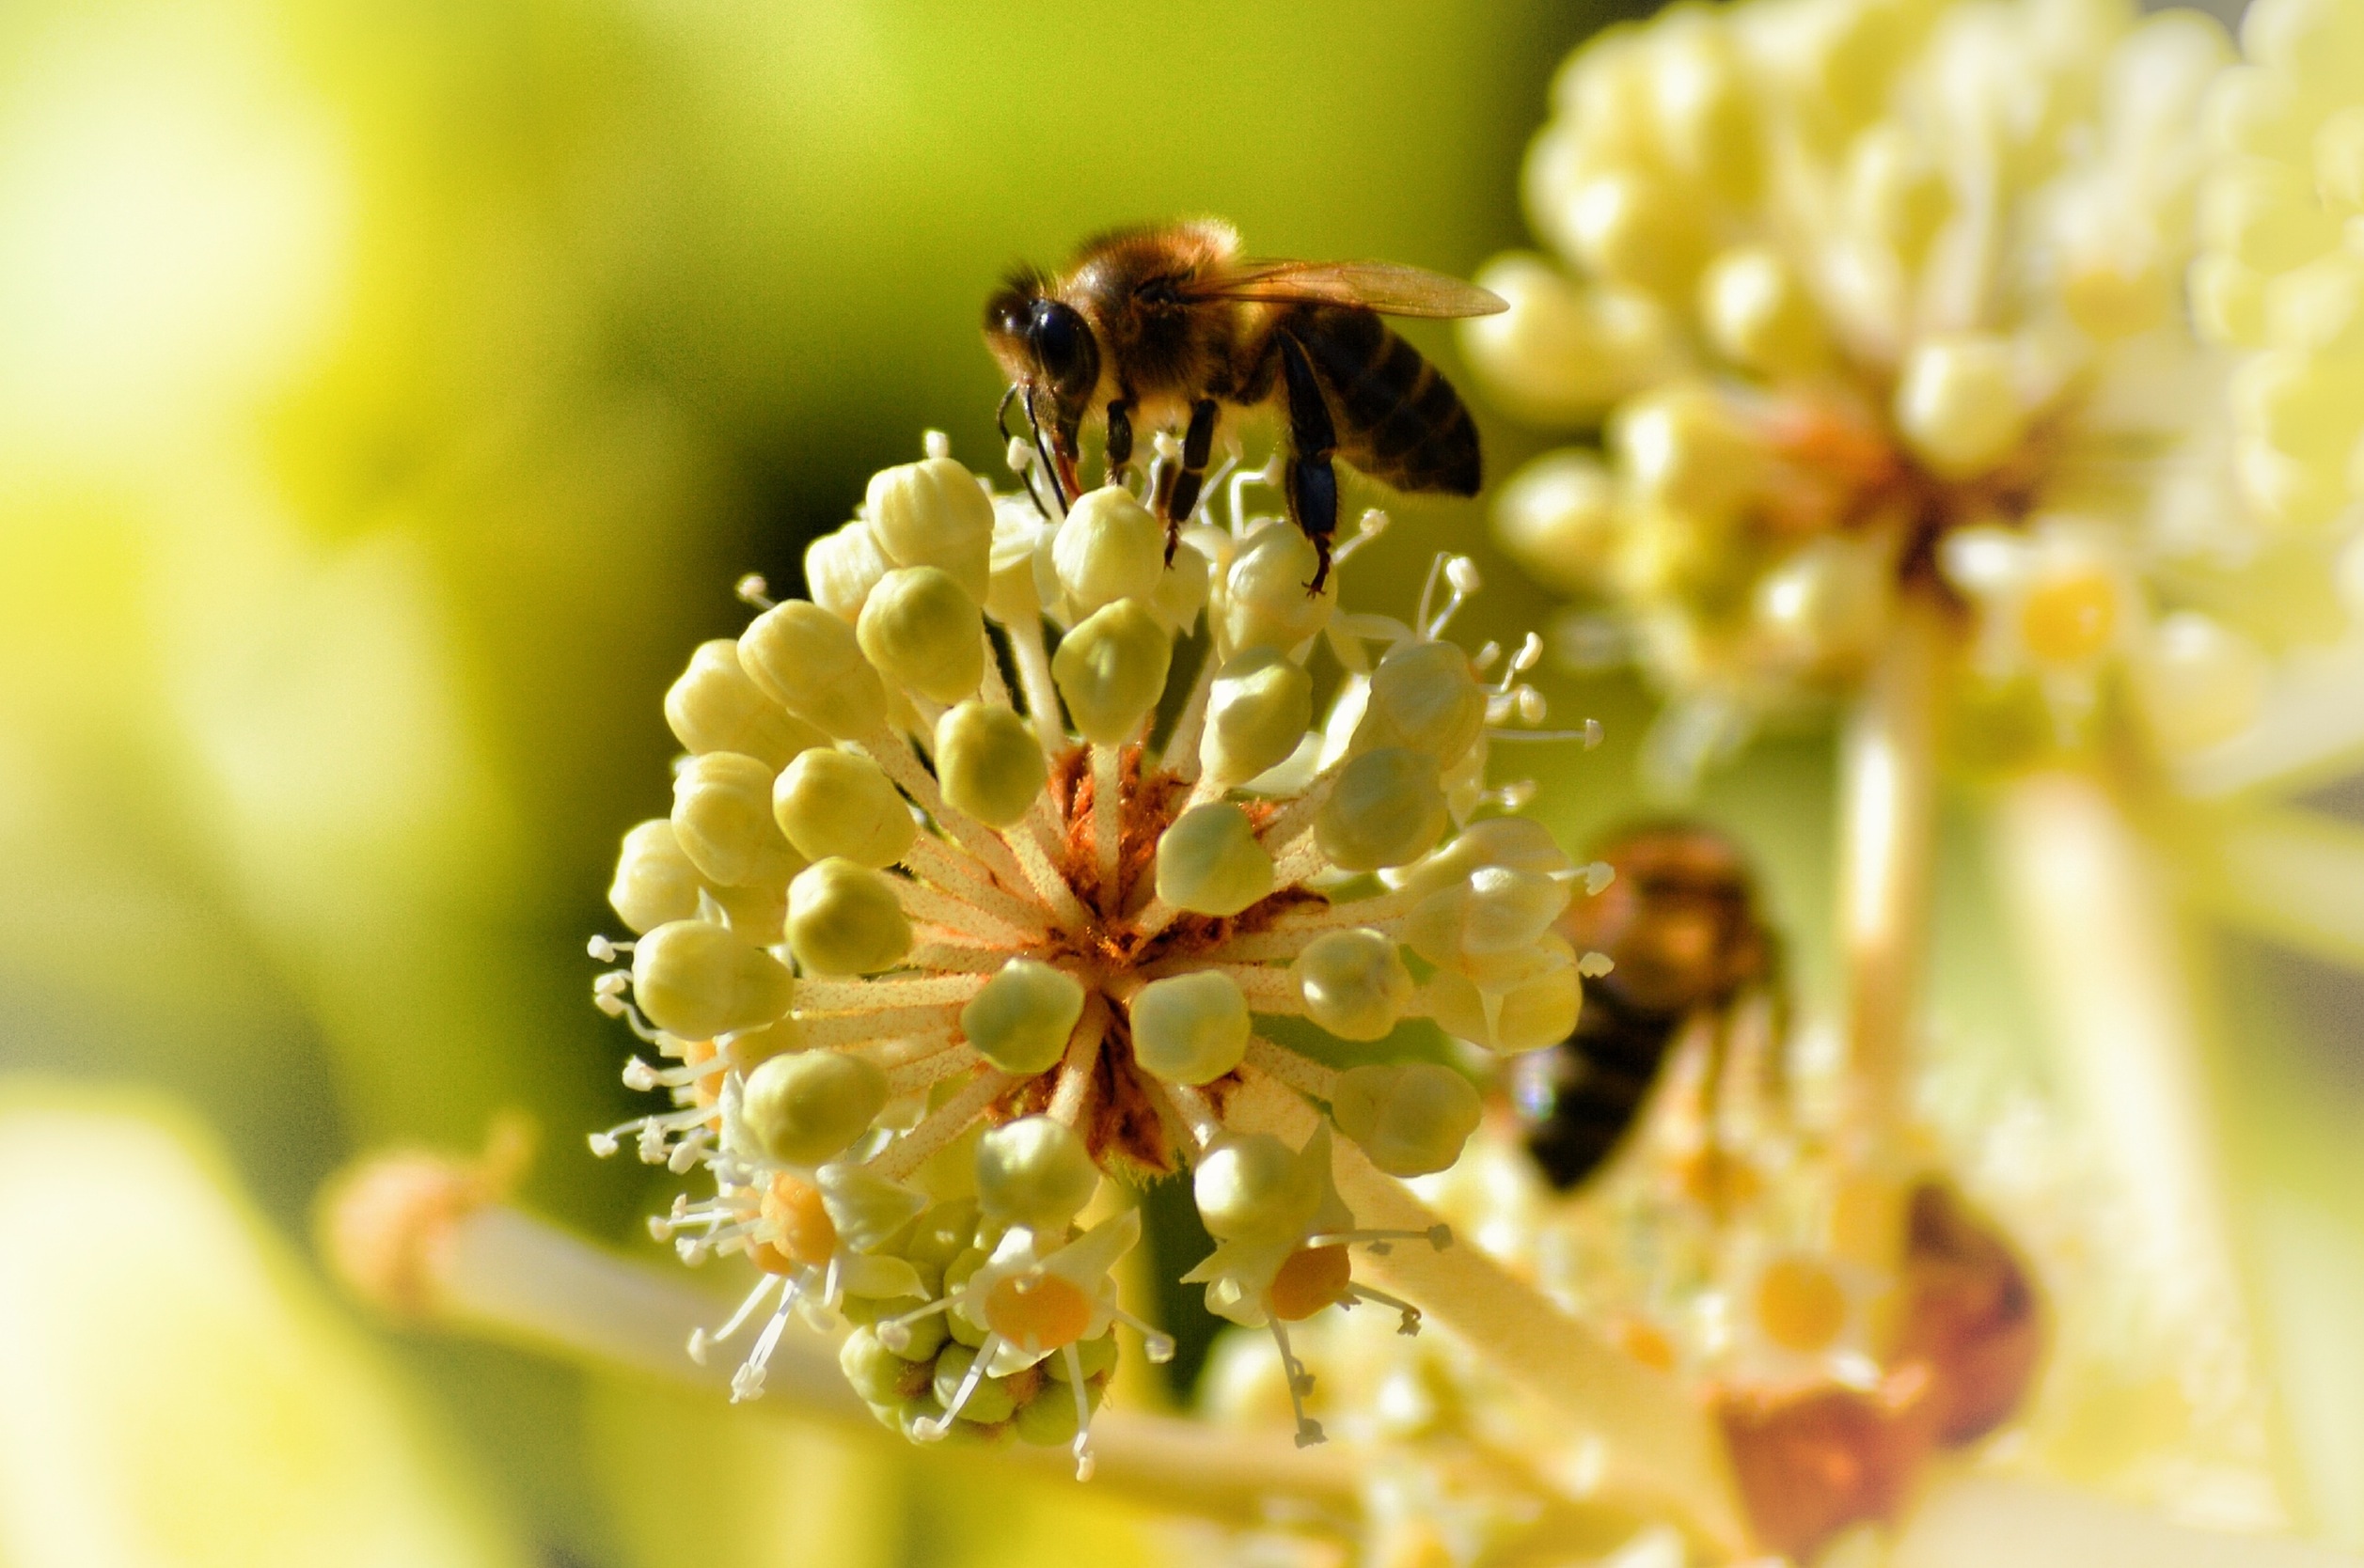
nature, blossom, photography, flower, honey, pollen, pollination, insect, macro, botany, pollinate, yellow, flora, fauna, invertebrate, close up, bee, nectar, pollinating, macro photography, honey bee, membrane winged insect